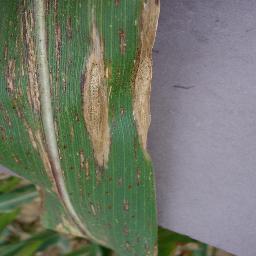
Label: Corn_(Maize)___Northern_Leaf_Blight